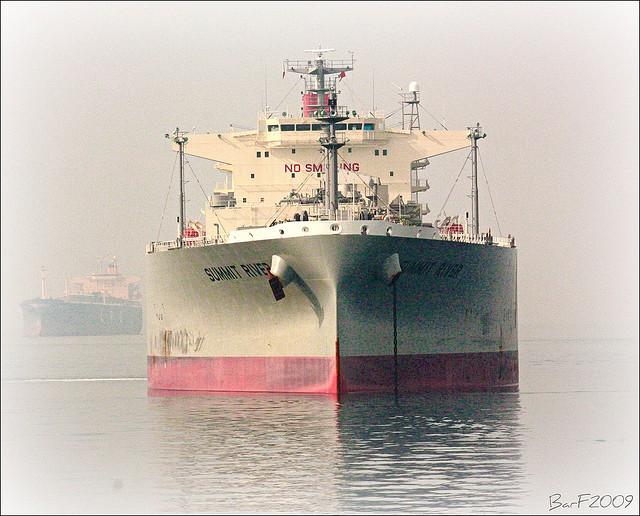
A large ship floats through water in the fog.